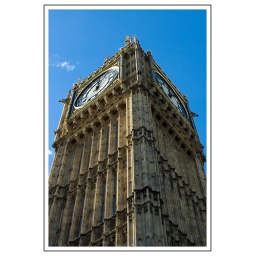
Known by most people as Big Ben which is actually the name of the bell in the clock tower